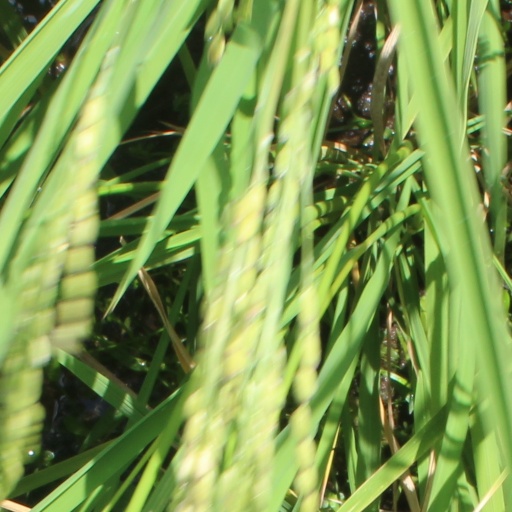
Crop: rice